BBC Breakfast

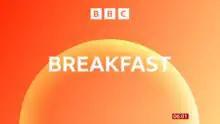
Title card used since June 2023

BBC Breakfast is a British television breakfast news programme, produced by BBC News and broadcast on BBC One every morning from 6:00am. It is also broadcast on the UK feed of BBC News channel on weekends. The simulcast is presented live, originally from the BBC Television Centre, London before moving in 2012 to MediaCityUK in Salford, Greater Manchester. The programme is broadcast daily and contains a mixture of news, sport, weather, business and feature items. When "BBC Breakfast" is not broadcast on BBC One, it is transmitted via BBC Two.